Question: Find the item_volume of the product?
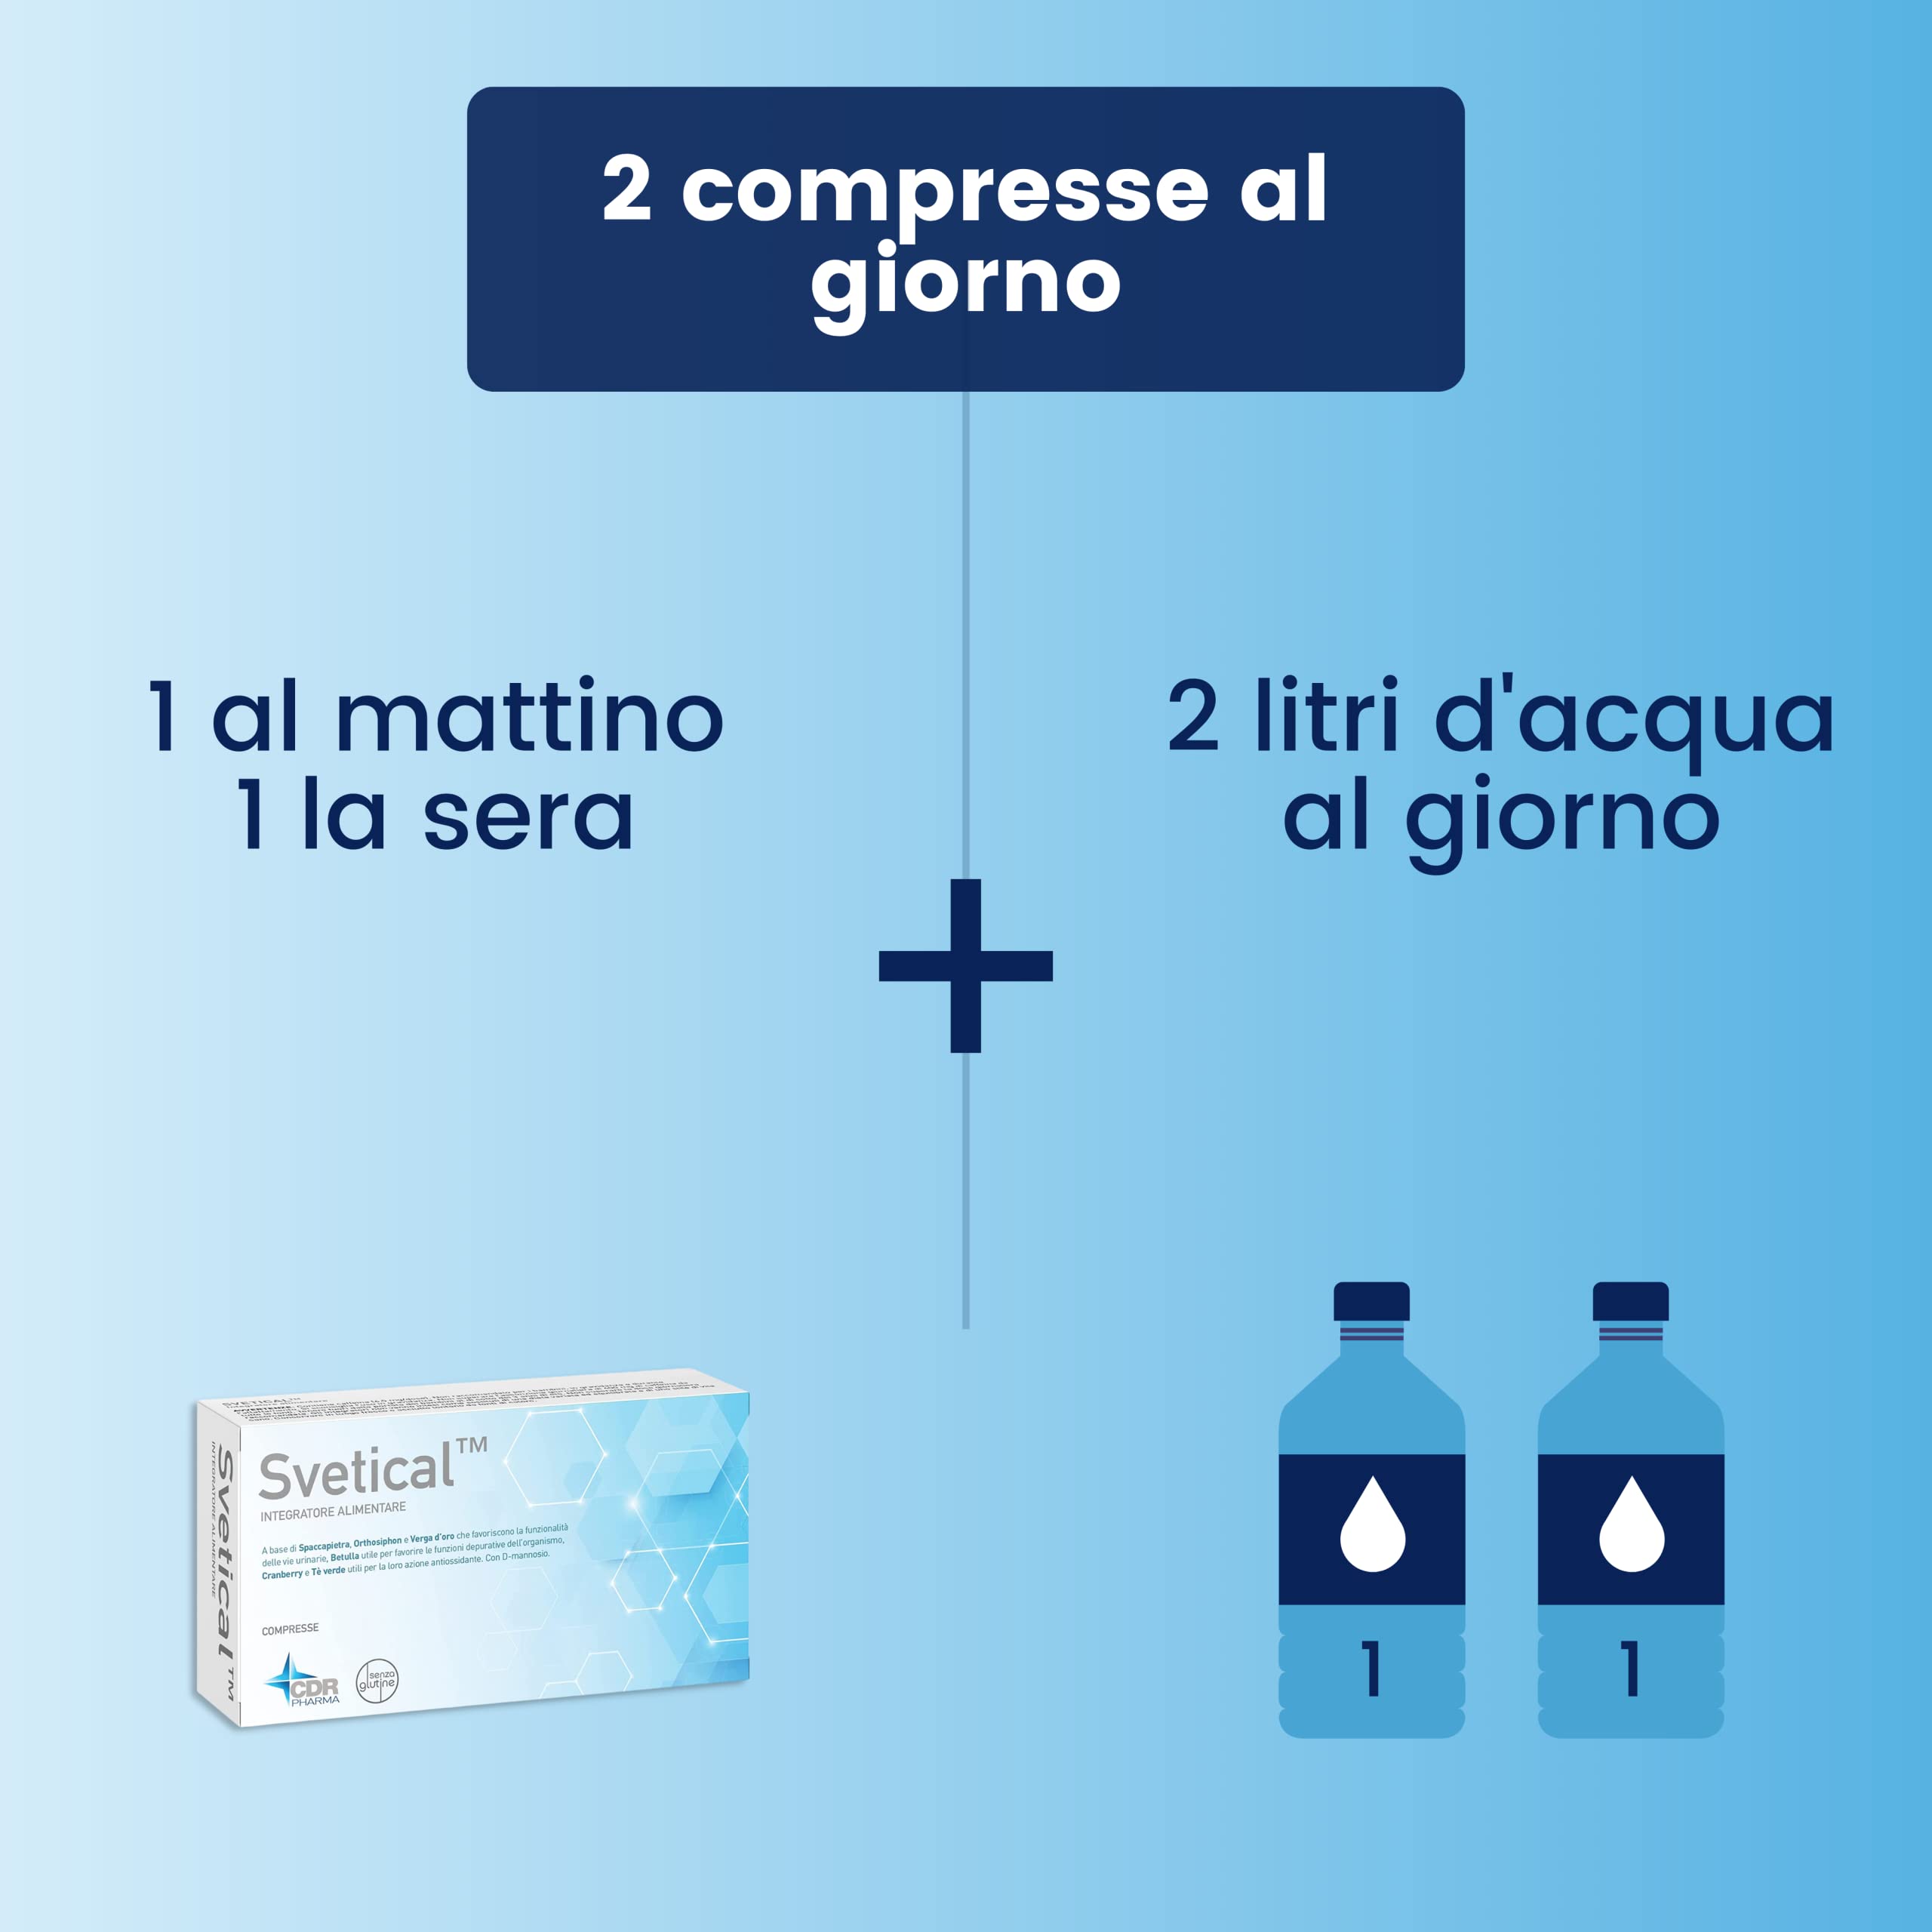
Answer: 2.0 litre